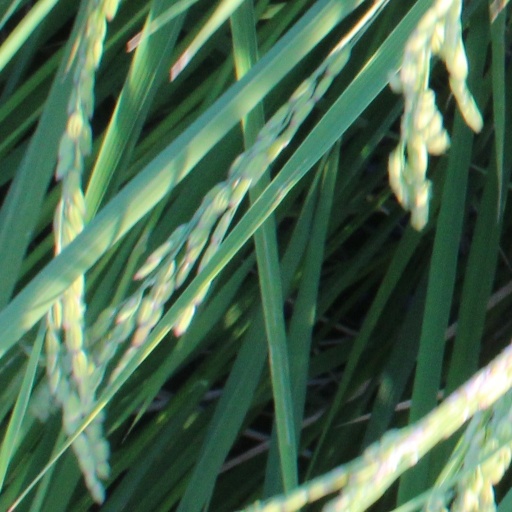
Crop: rice